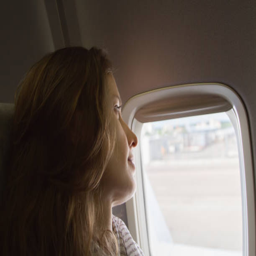
the beautiful woman on the plane looking out of the window